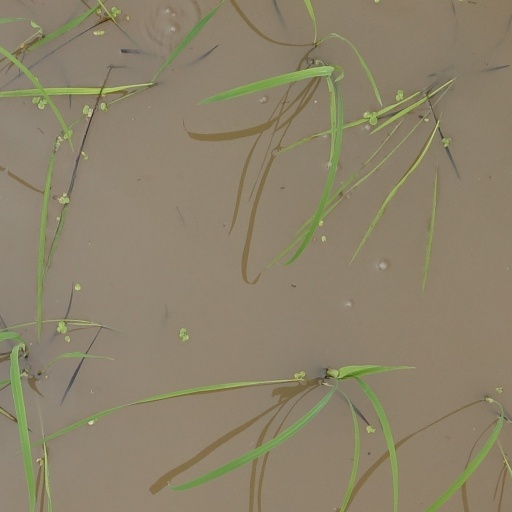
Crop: rice